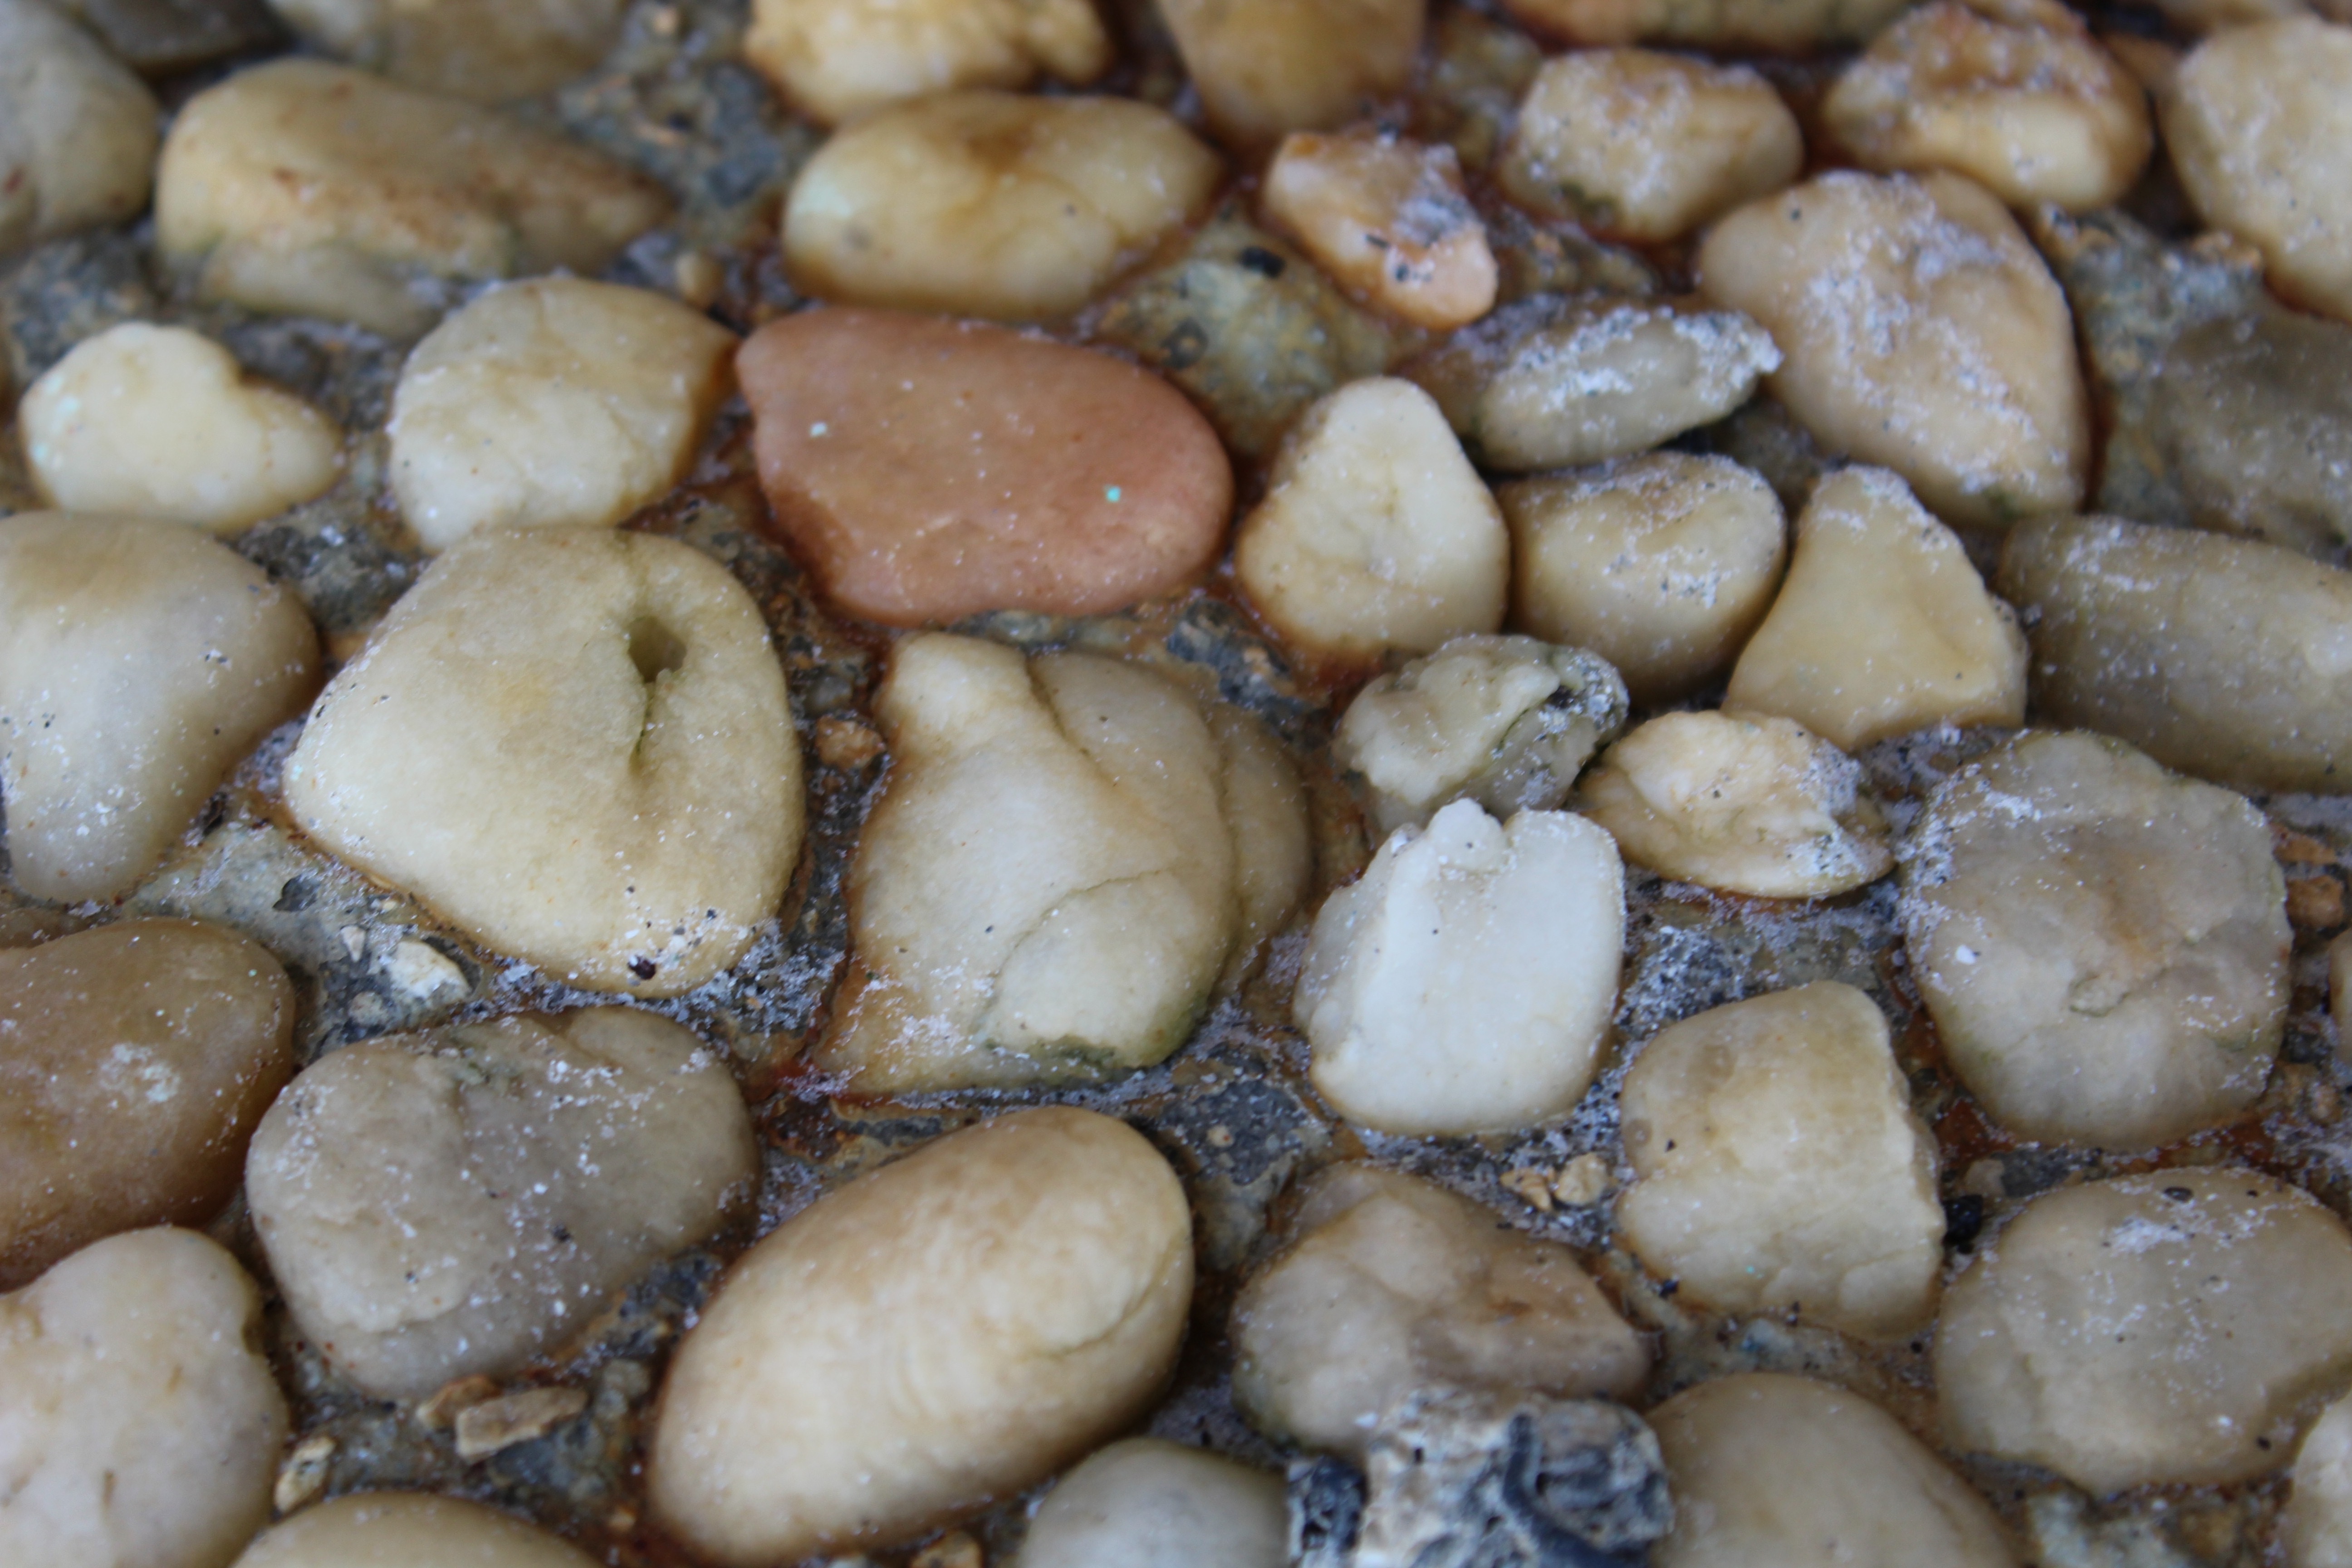
dish, food, produce, vegetable, baking, cuisine, flowering plant